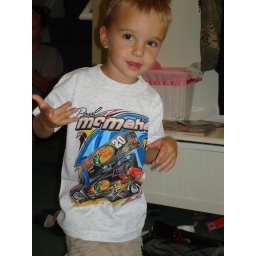
Tyler in his sprint car shirt